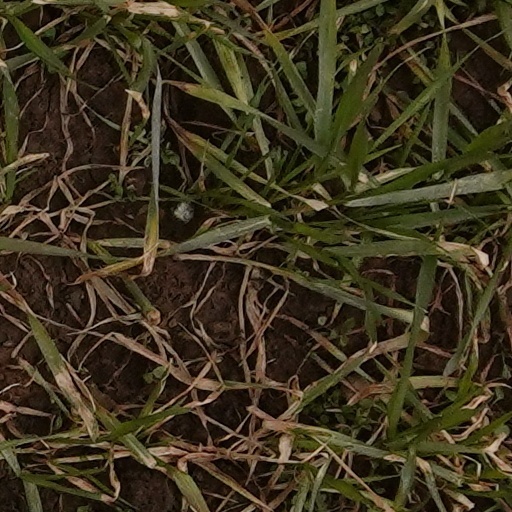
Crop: wheat